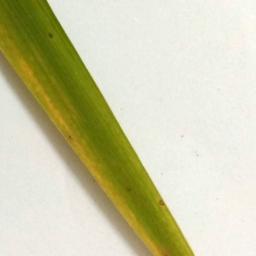
Label: Rice___Leaf_Blast